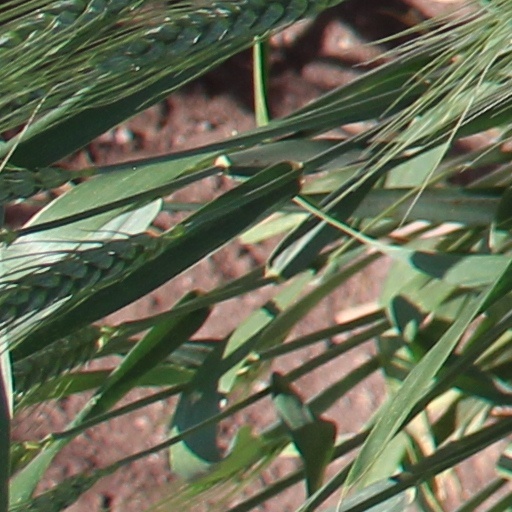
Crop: wheat